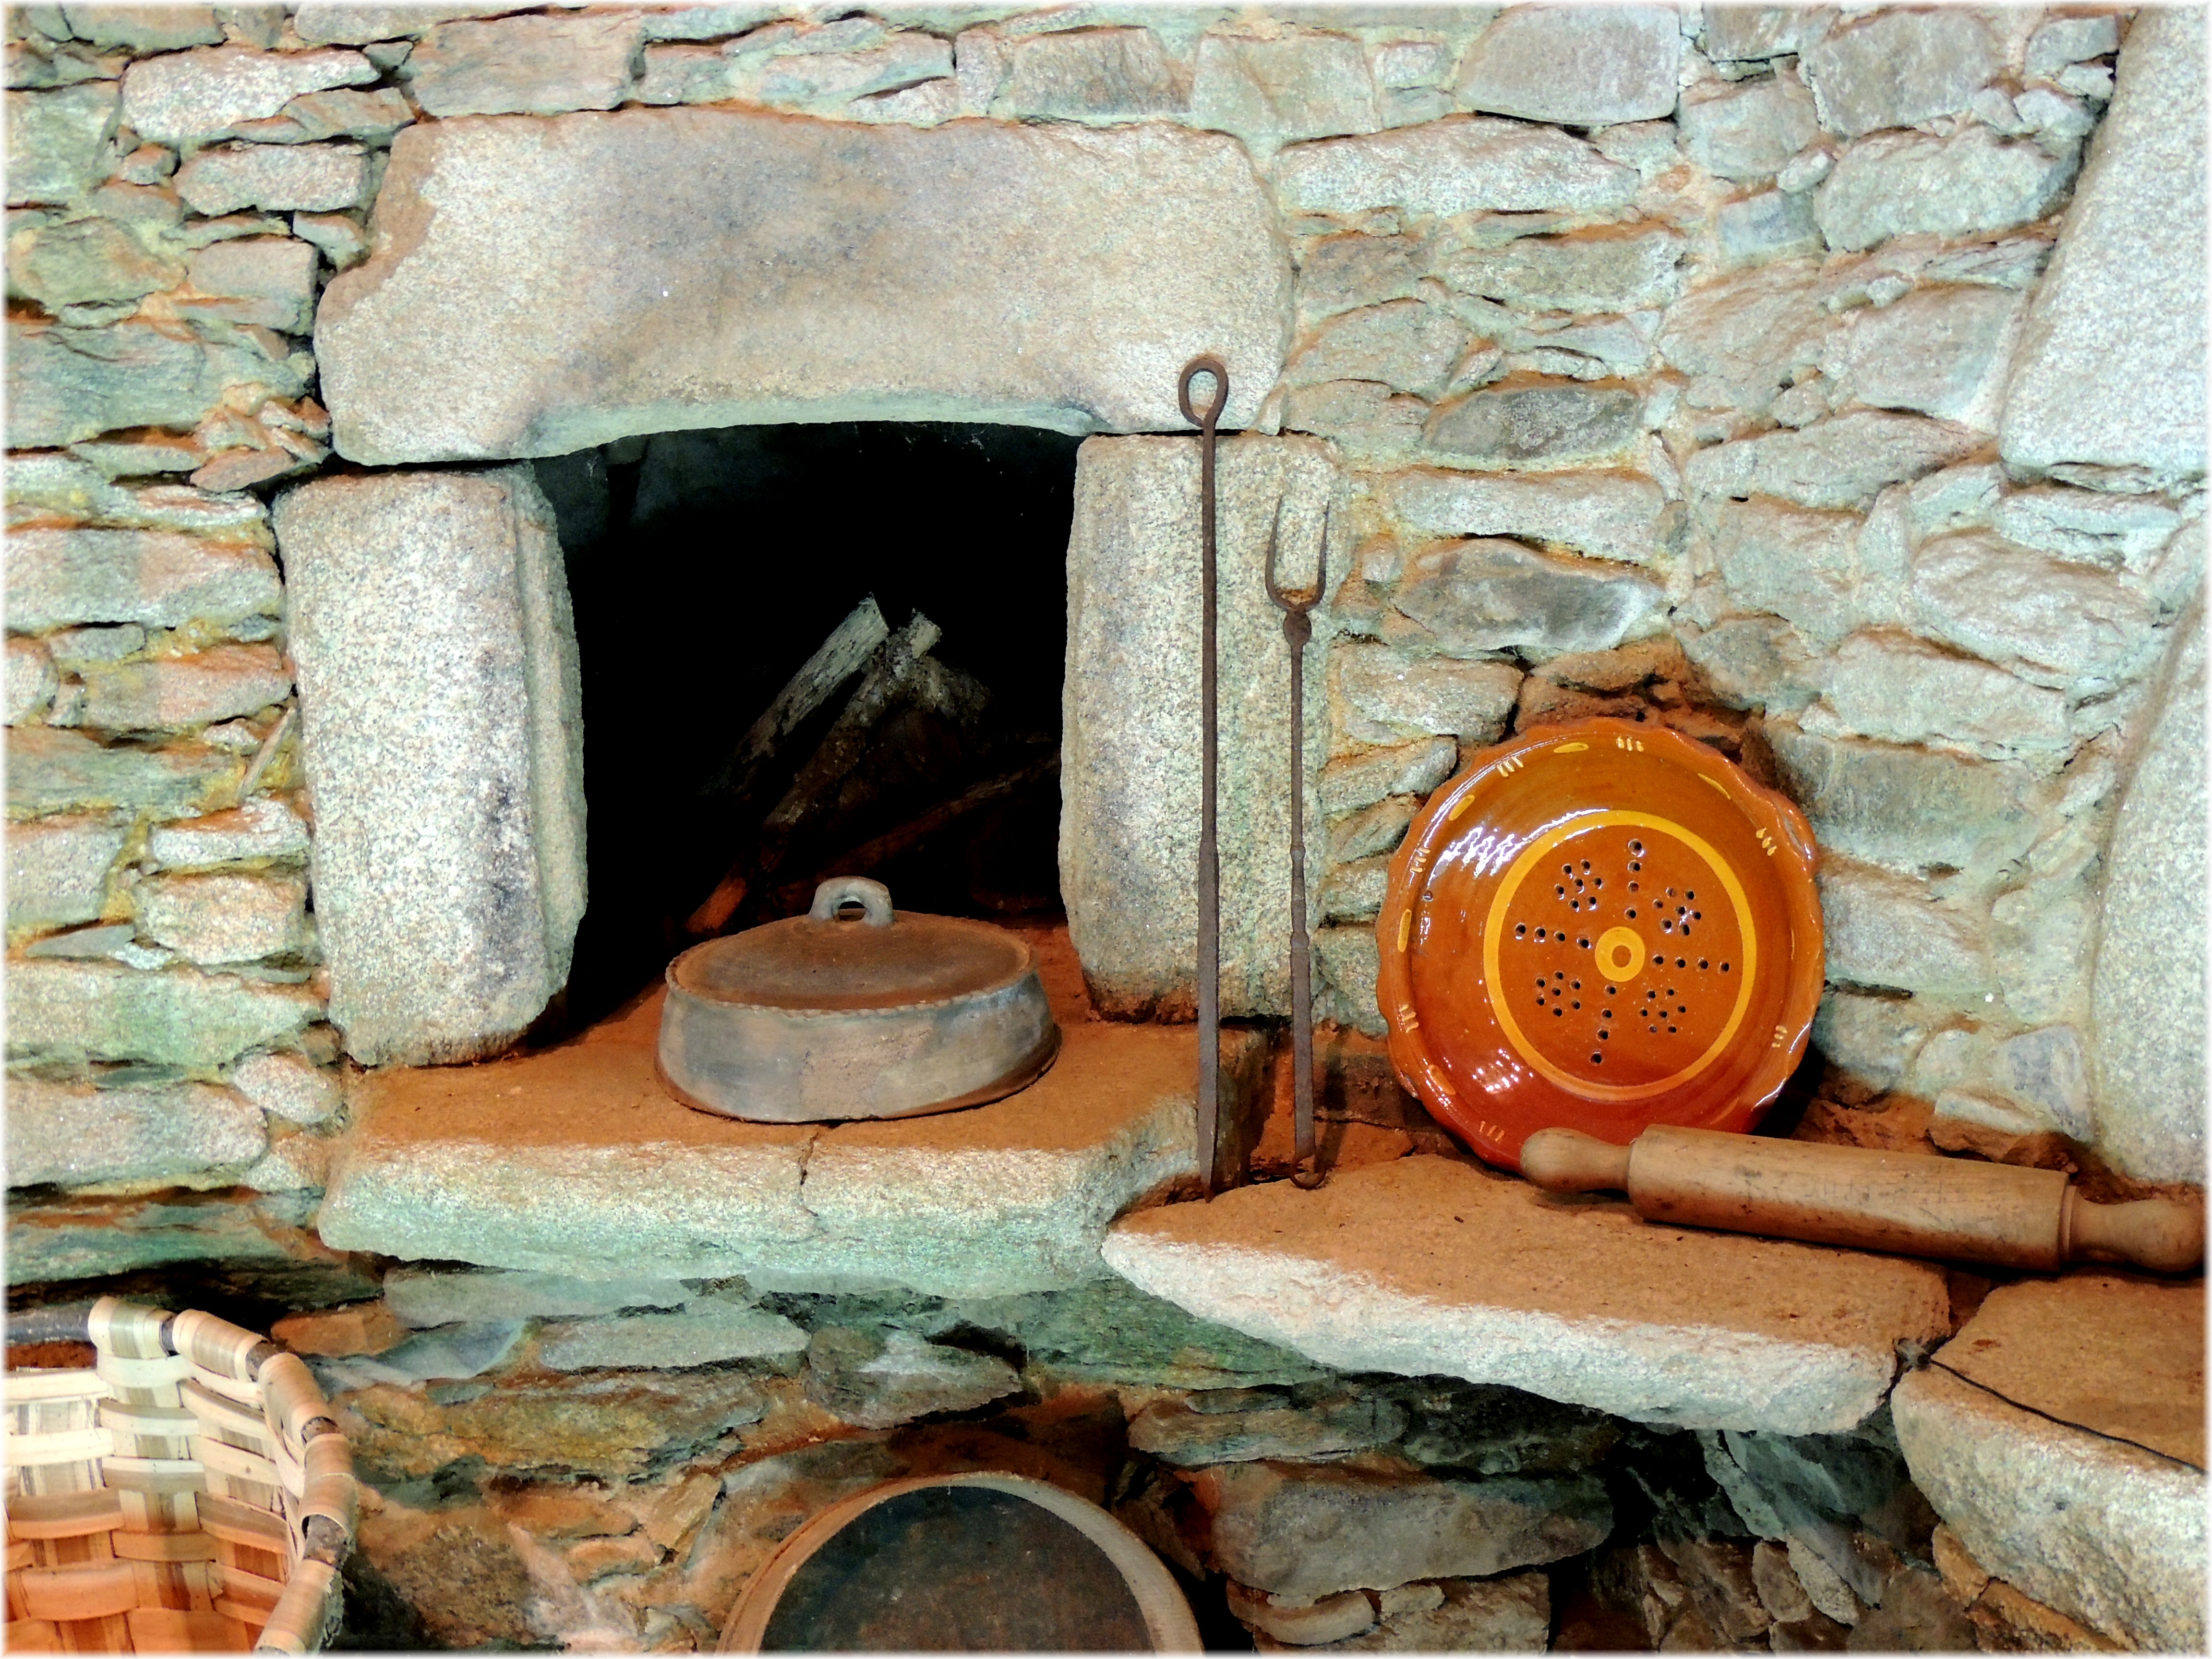
wood, palace, stone, europe, fireplace, spain, espagne, arquitectura, europa, espaa, galicia, piedra, edificios, palacio, acorua, lacorua, pedra, hearth, corua, galiza, corunna, galice, provinciacorua, arquitecture, zas, pazo, pazodoallo, man made object, masonry oven